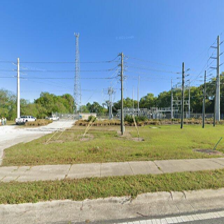
Label: streetView